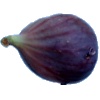
Label: fig